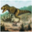
Label: dinosaur